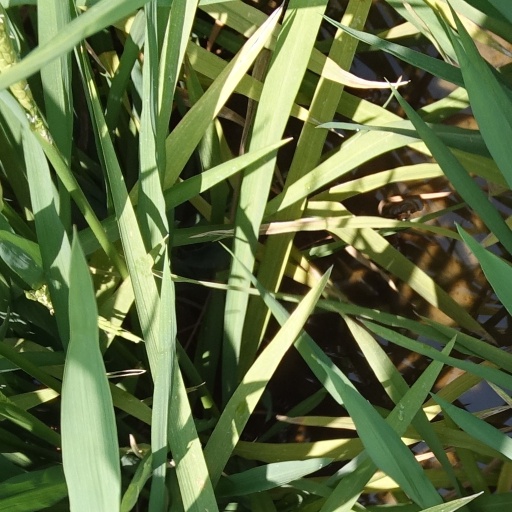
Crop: rice